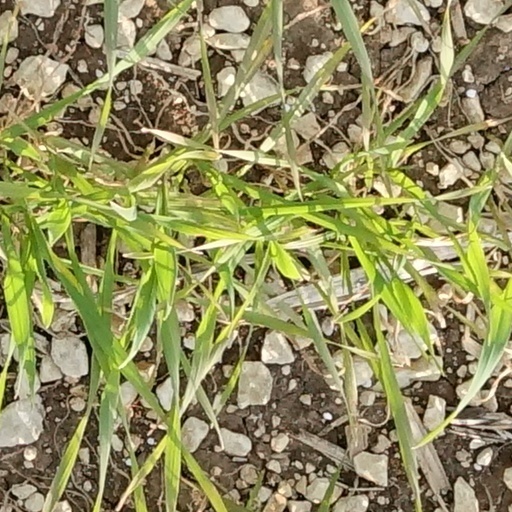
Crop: wheat